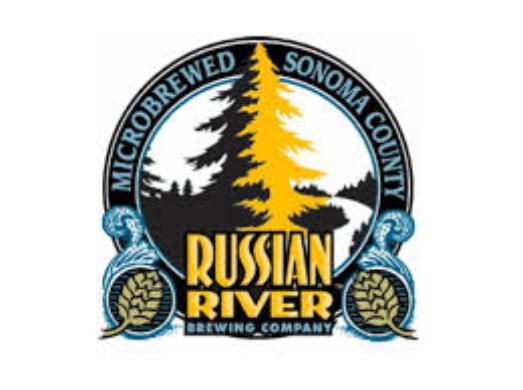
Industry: Food